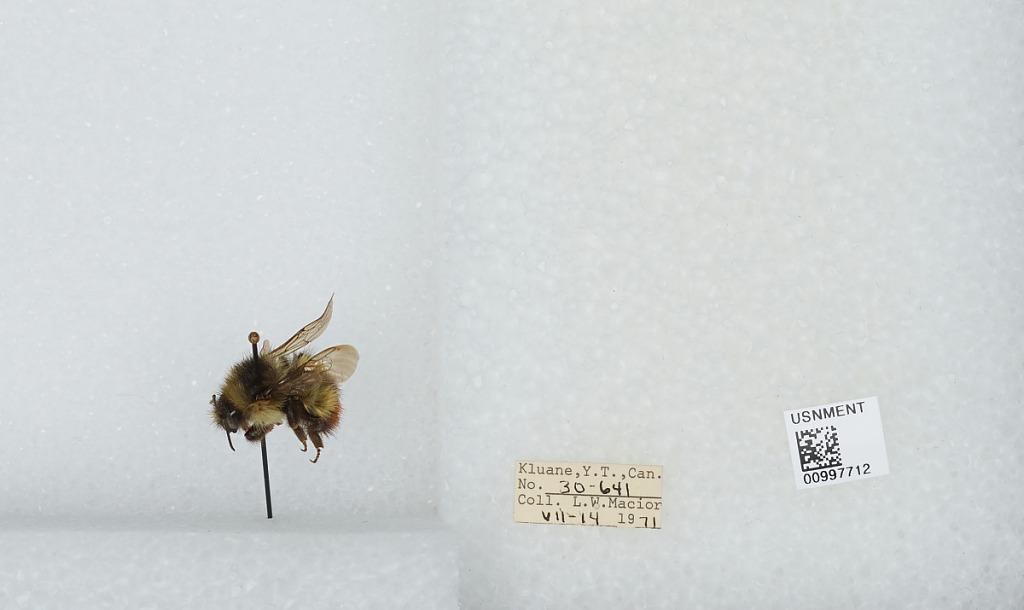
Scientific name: Bombus (Pyrobombus) flavifrons Cresson
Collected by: L. Macior
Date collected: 1971-7-14
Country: Canada
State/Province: Yukon Territory
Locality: Kluane
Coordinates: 60.75, -139.5